Mayoralty of Thomas Menino

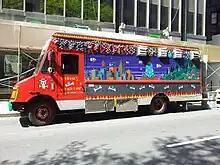
A food truck in Boston in 2012, the year after the passage of the Mobile Food Truck Ordinance

In the late 1990s, after the operator of the Harborlights Pavilion was evicted from the venue's original location at Fan Pier, Menino and Boston Redevelopment Authority head Thomas N. O'Brien worked to find a new location on the city's waterfront for the venue.